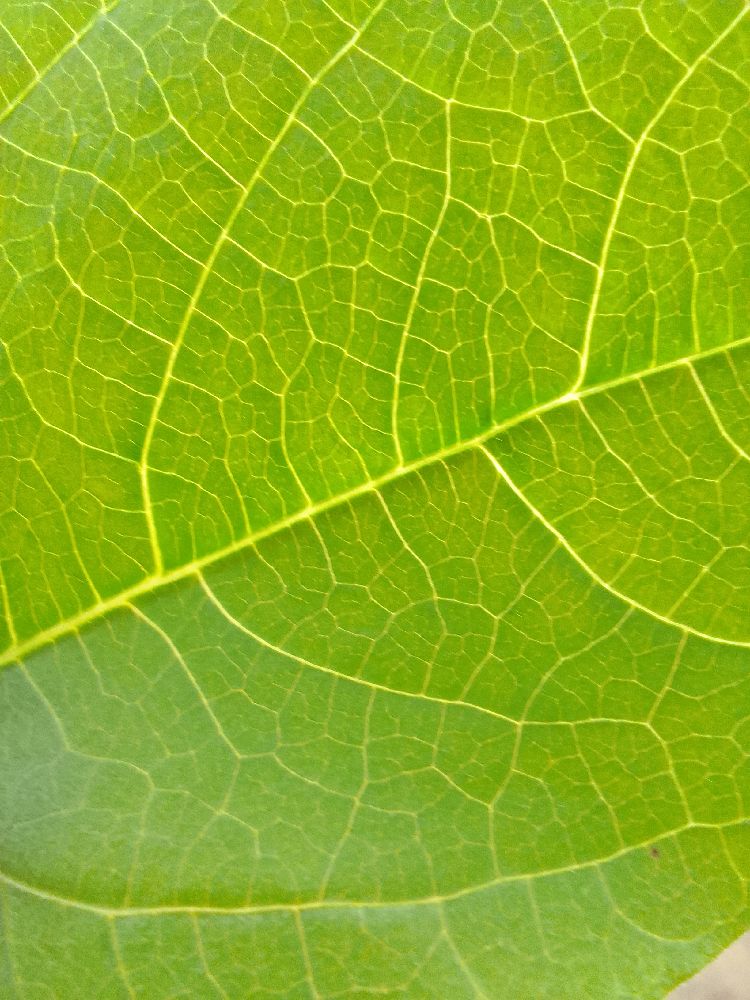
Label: healthy